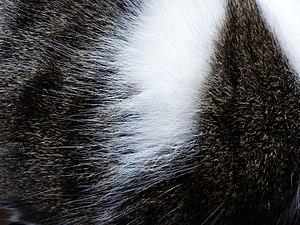
Isis, chatte européenne bicolore brown tabby harlequin de 2 ans
Chez le chat, le patron bicolore, dit aussi particolore ou à panachure blanche, correspond à une robe blanche associée à une autre couleur. La quantité de blanc peut aller d'un simple marquage sur les orteils dans le cas d'un gantage à quelques taches de couleurs noyées dans le blanc sur la tête et la queue dans le cas d'un bicolore van. Un vocabulaire spécifique permet de définir la répartition de la couleur sur le corps.